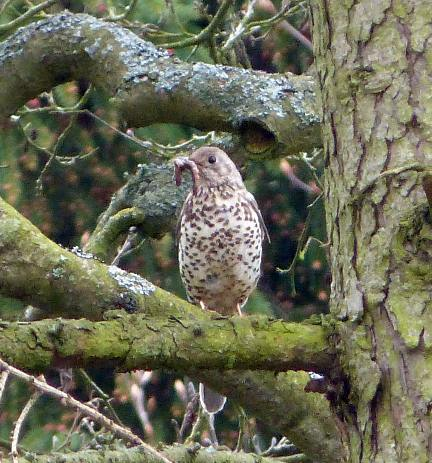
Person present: No